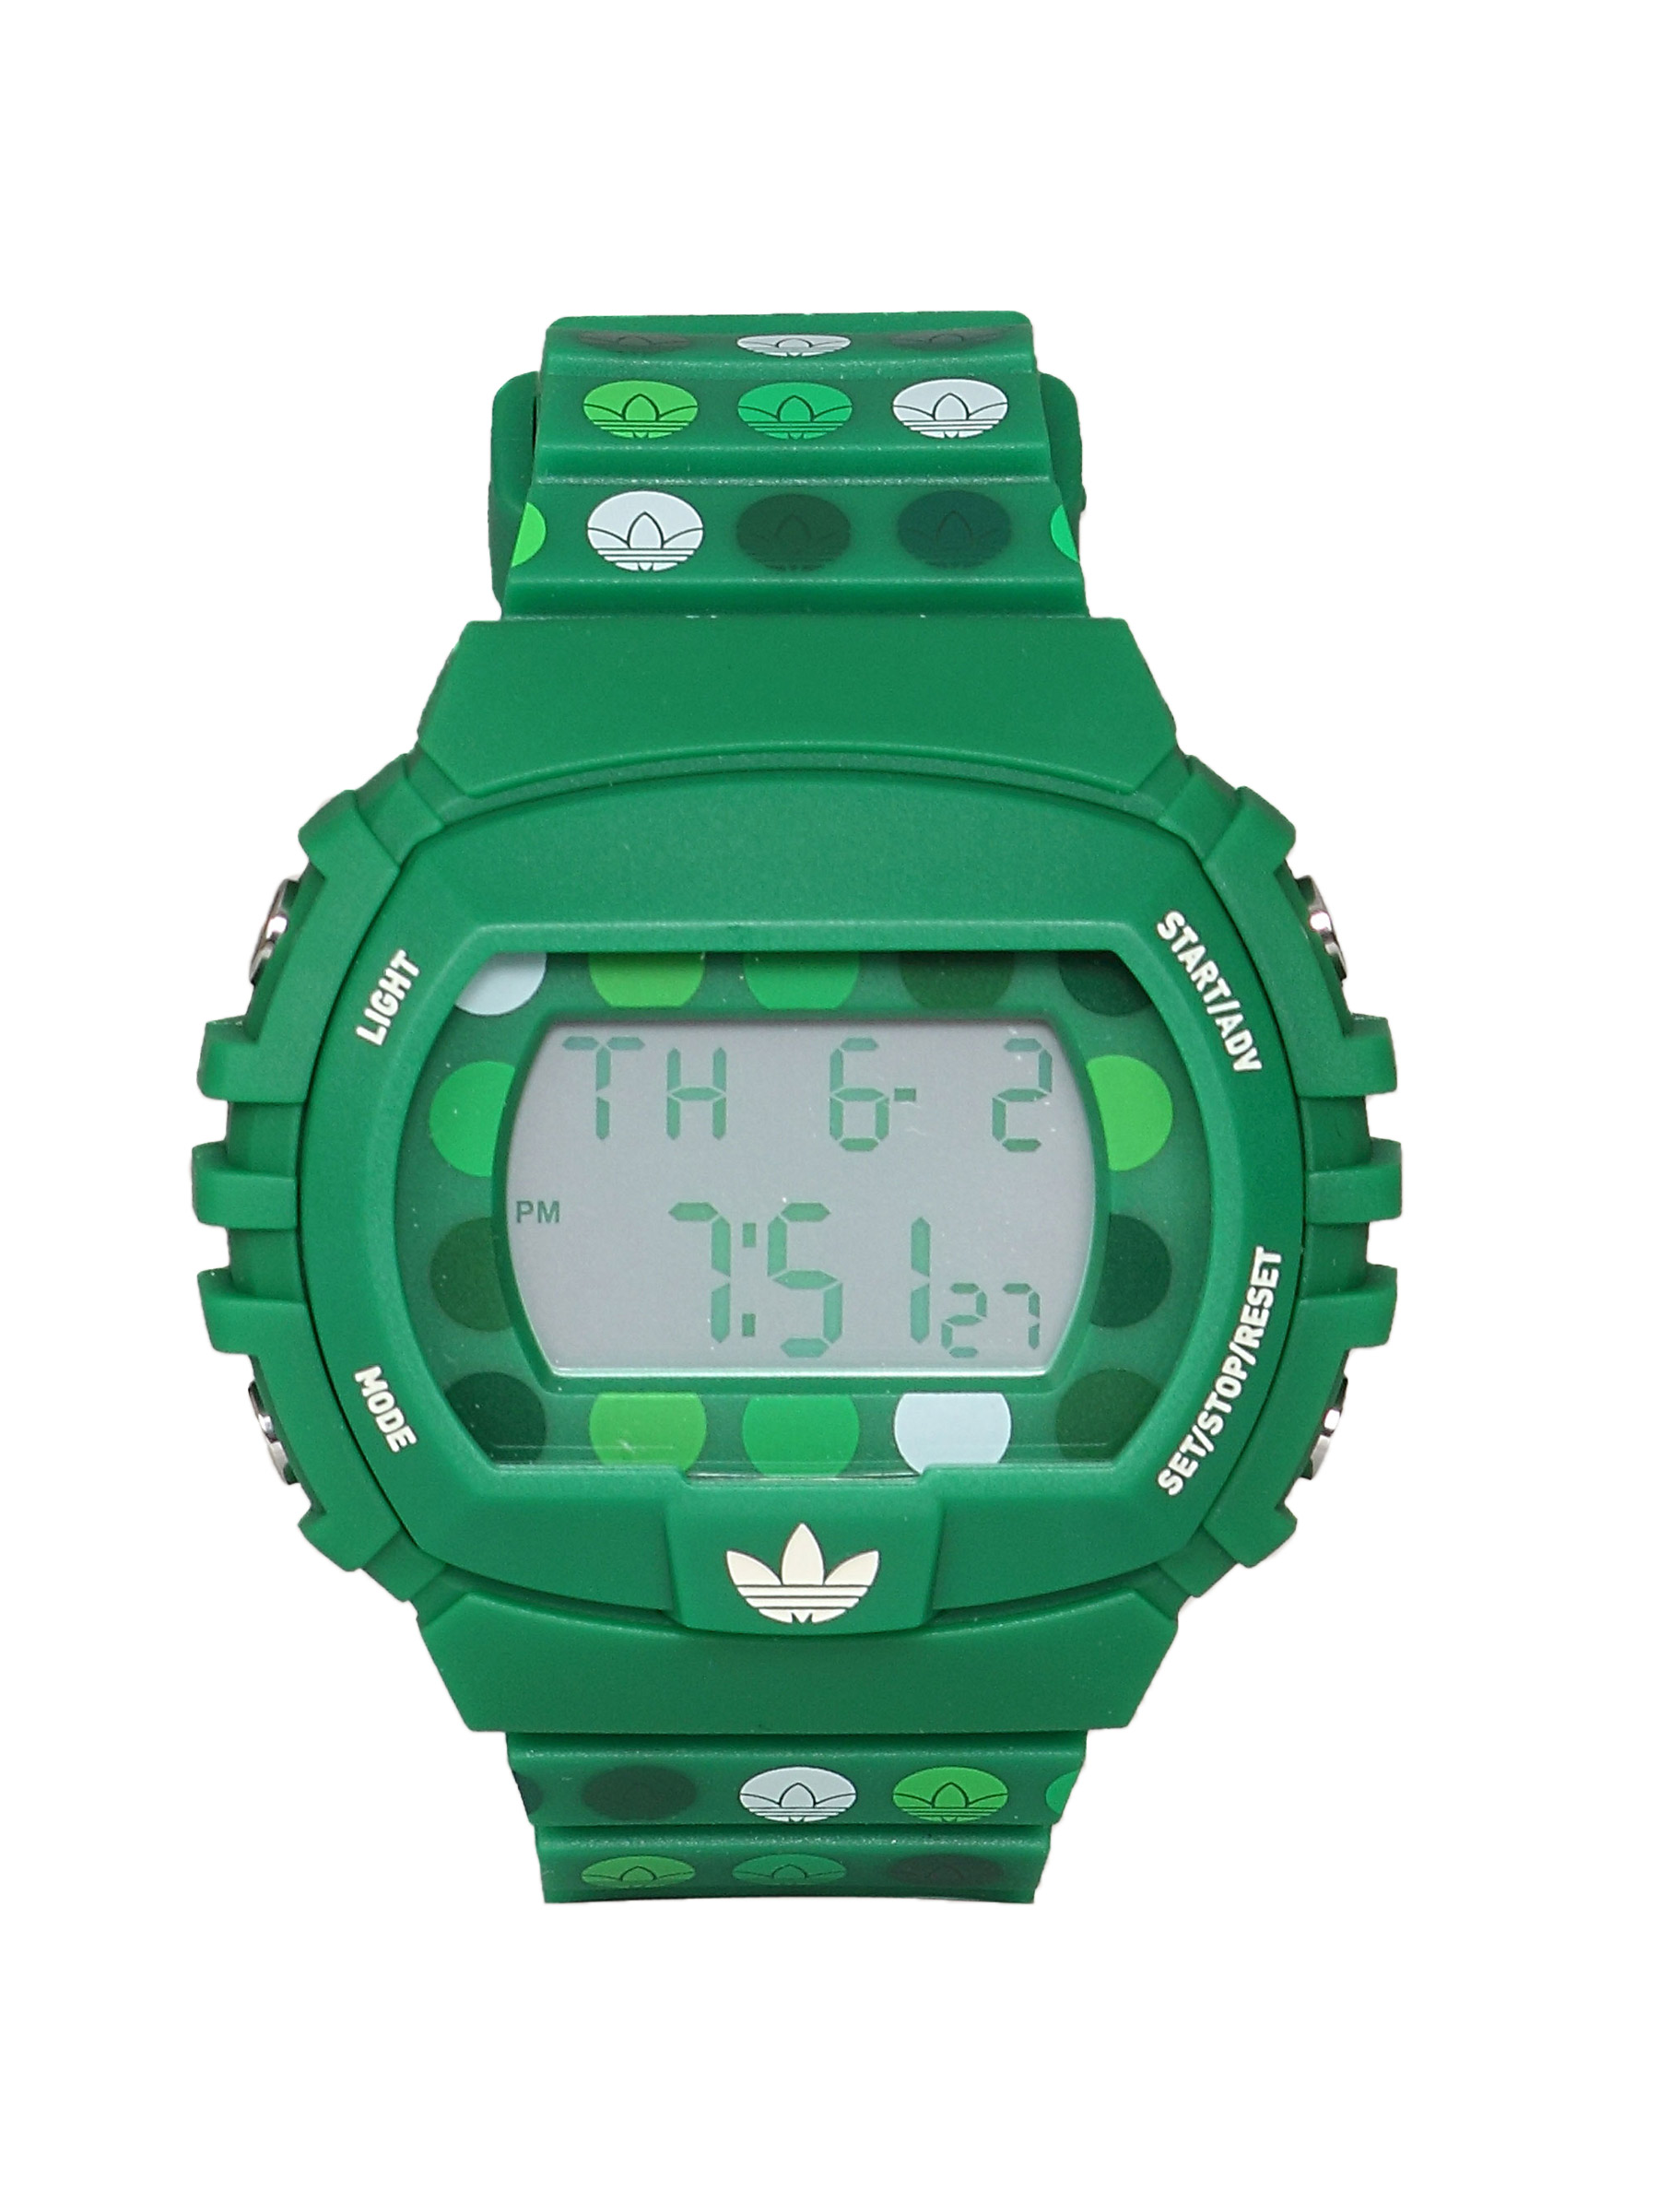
ADIDAS Unisex New York Griffiti Digital Green Watch
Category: Accessories / Watches / Watches
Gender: Unisex
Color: Green
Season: Winter 2016
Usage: Sports